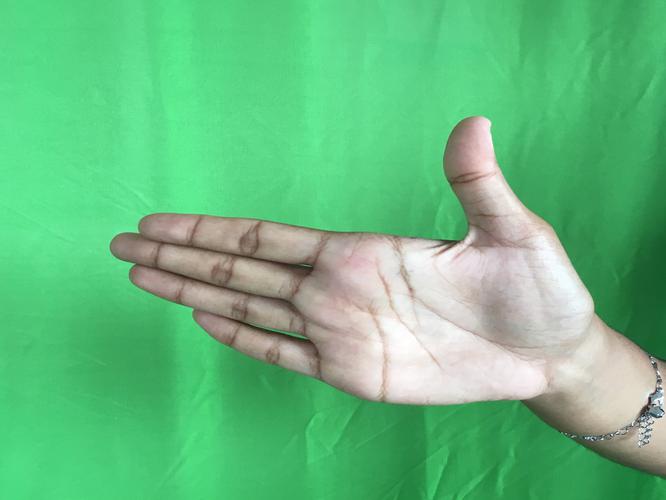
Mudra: Ardhachandran
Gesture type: single_hand